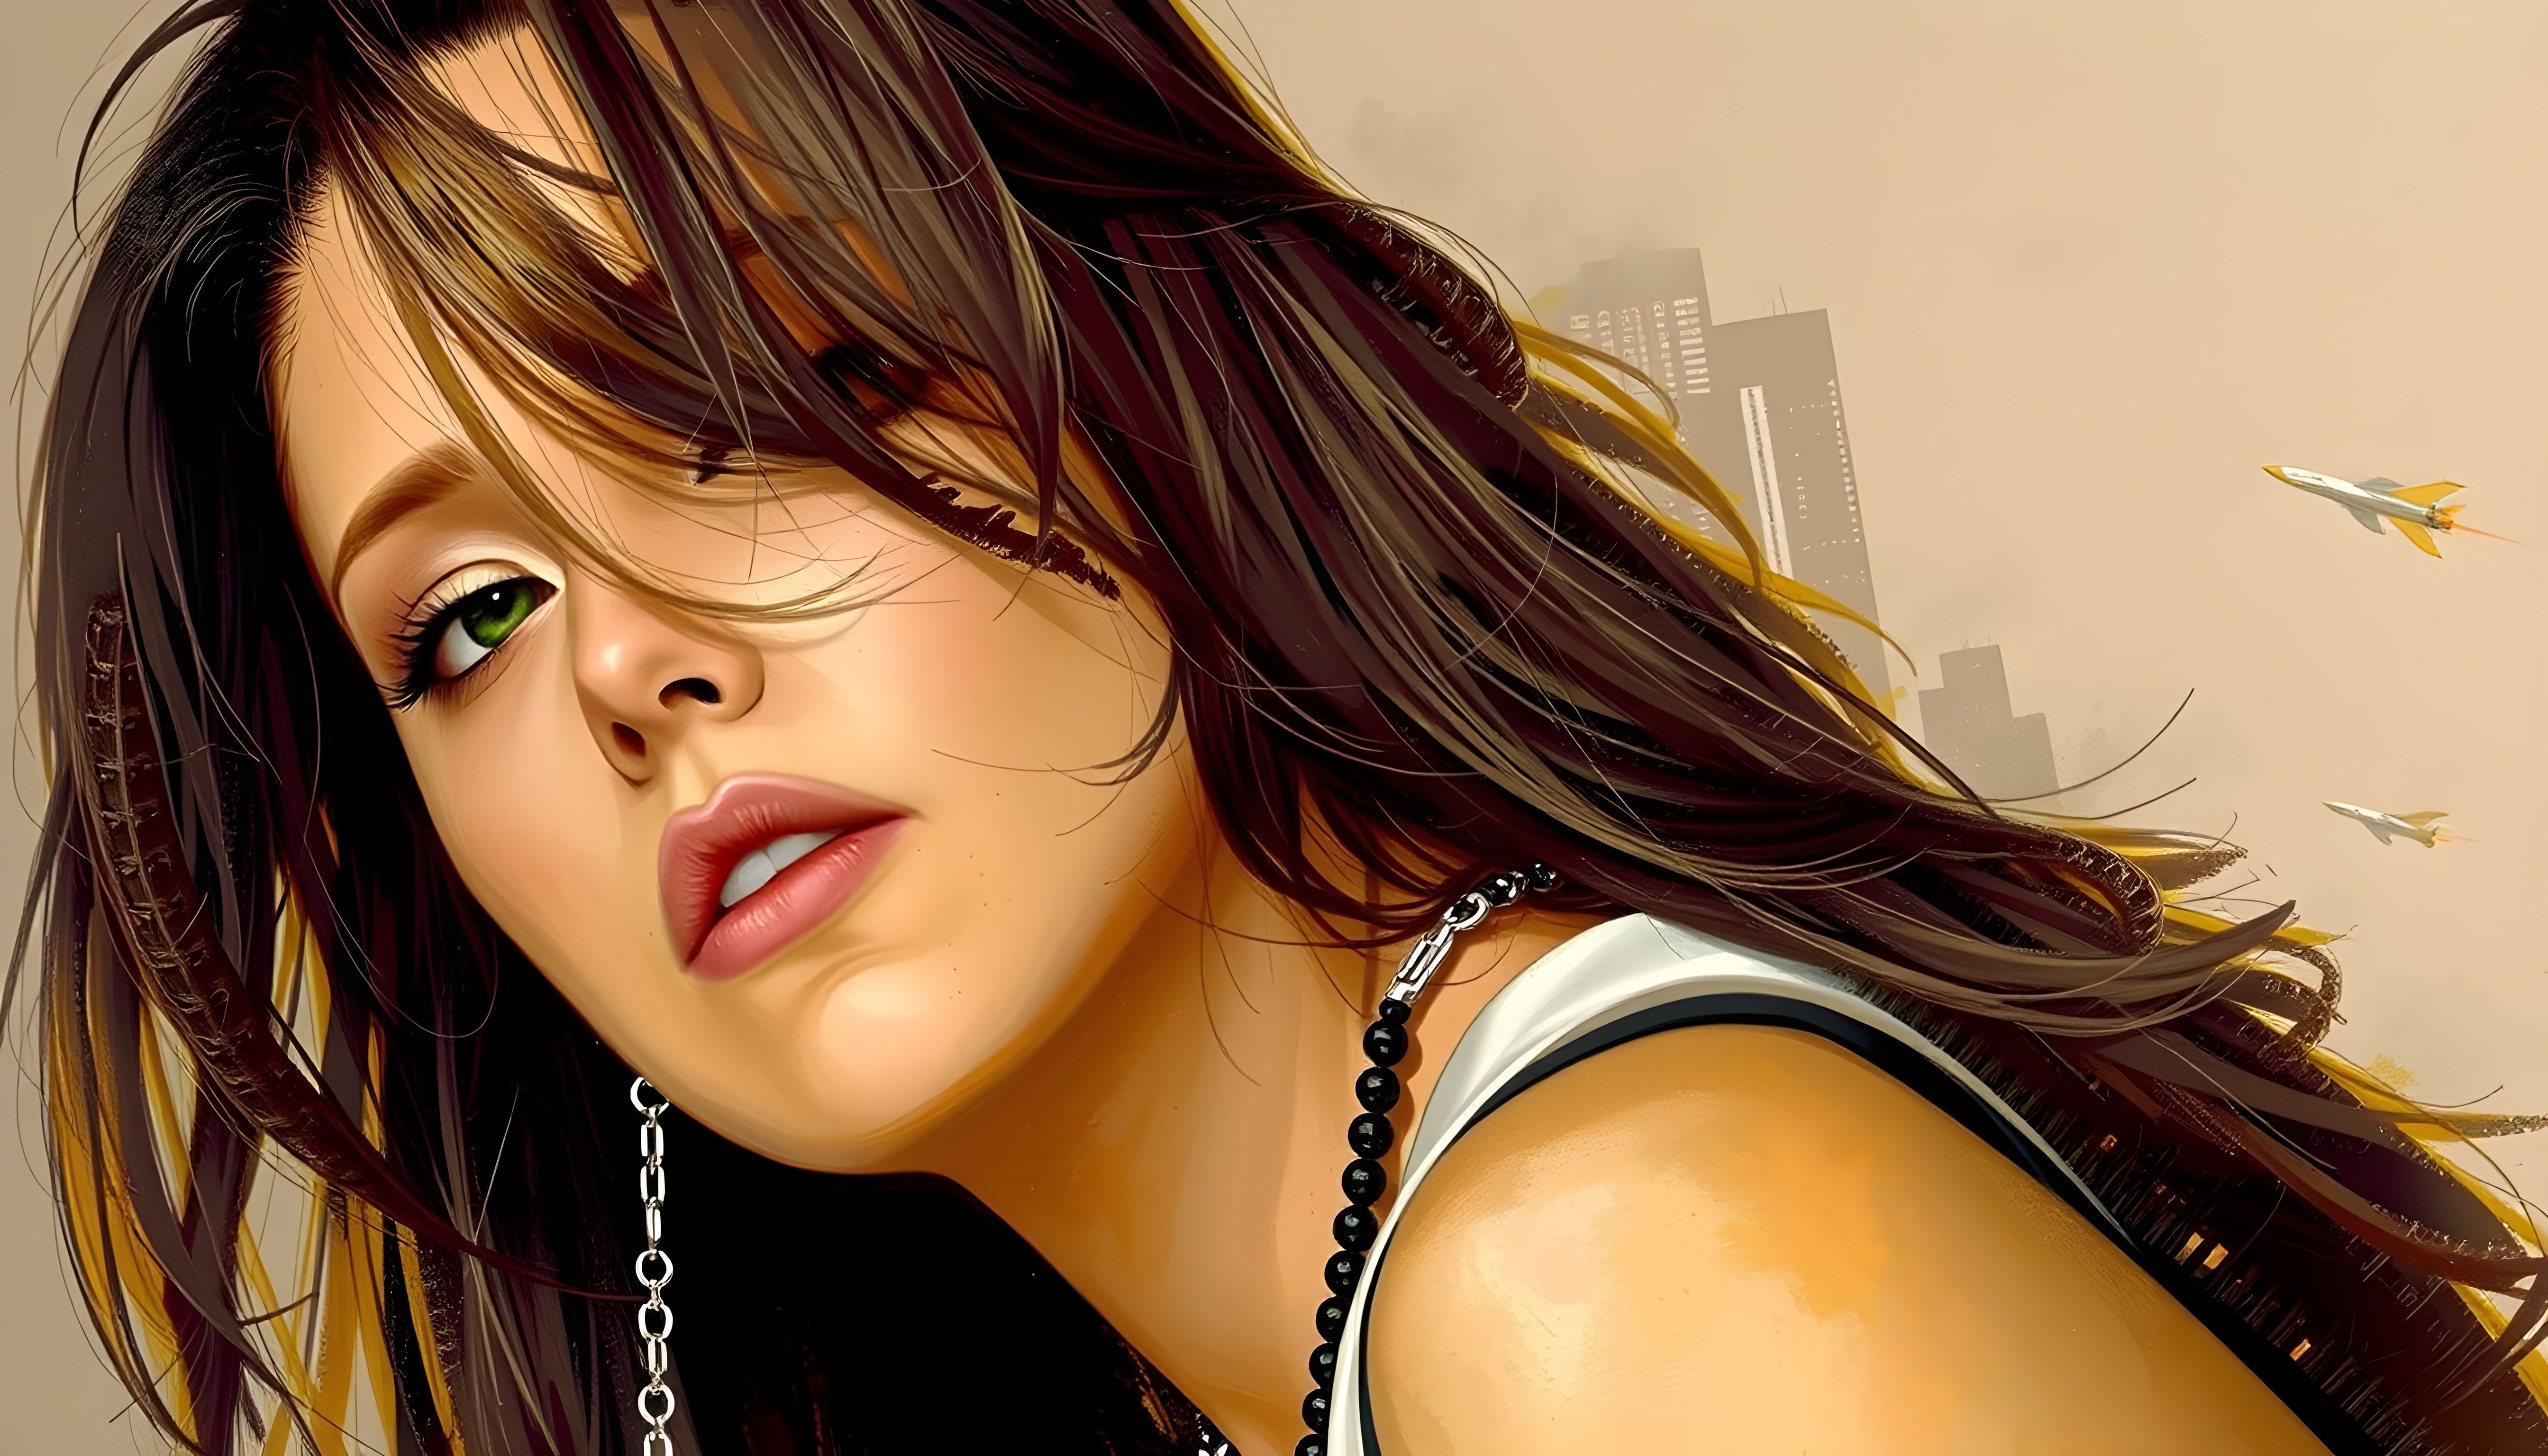
beauty, eyebrow, lips, skin, nose, hairstyle, eyelash, eye, black hair, facial expression, long hair, iris, cg artwork, brown hair, layered hair, portrait, Step cutting, lipstick, fashion model, feathered hair, animation, model, eye liner, wings, makeover, portrait photography, cosmetics